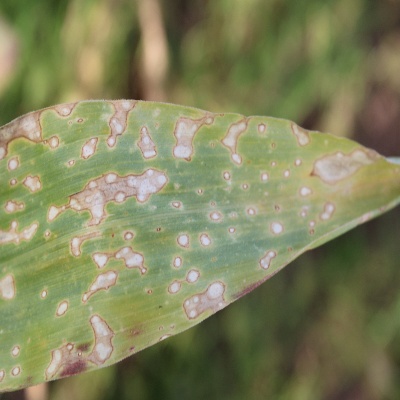
Crop: Maize
Condition: leaf blight